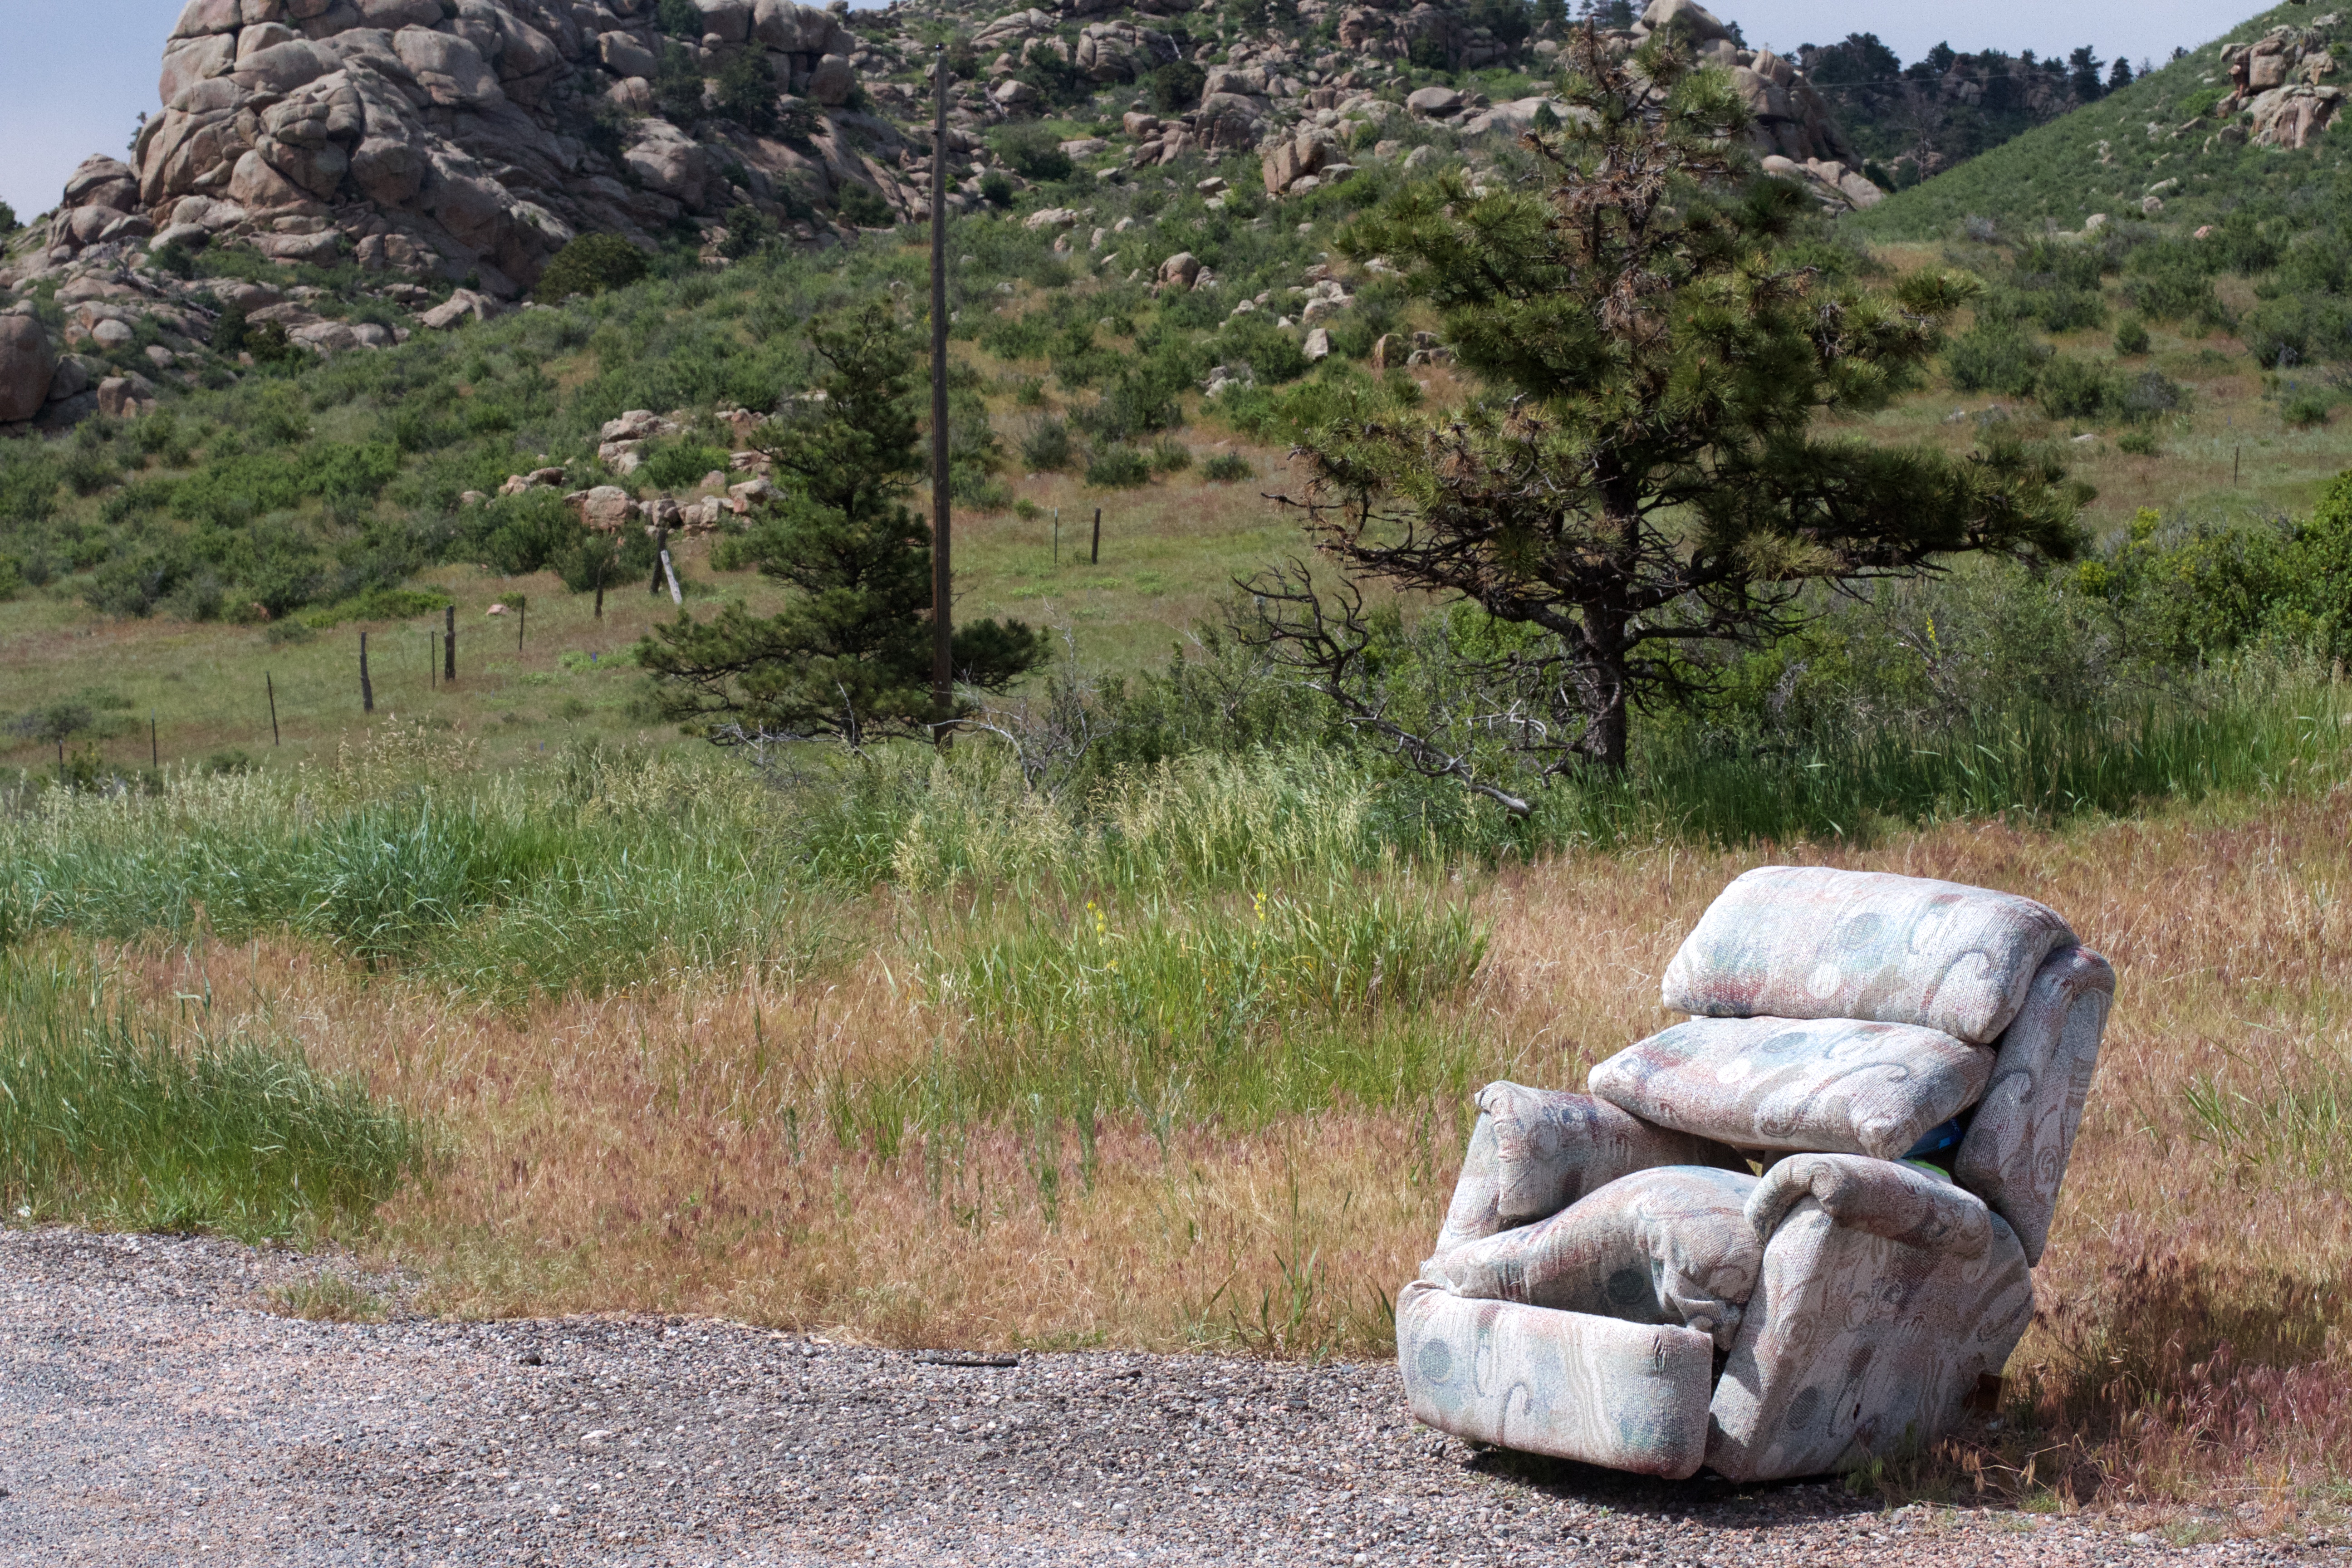
landscape, rock, wilderness, mountain, trail, ranch, terrain